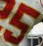
Number: 5